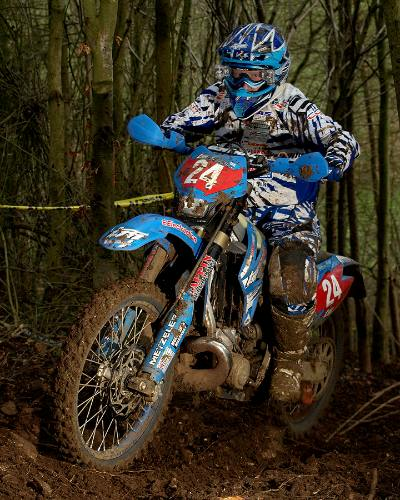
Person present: Yes